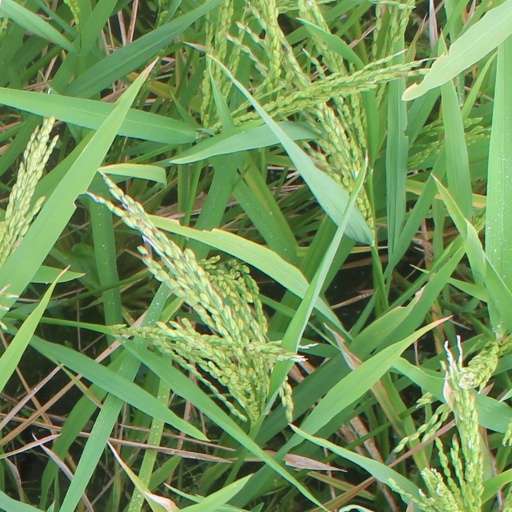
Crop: rice